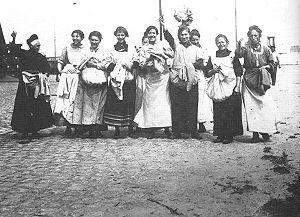
Les émeutes des pommes de terre sont un soulèvement populaire qui s'est produit à Amsterdam en 1917 à la suite d'une pénurie alimentaire, circonstance aggravée par la présence dans le port d'une barge de pommes de terre réservée aux militaires.